Alcatraz Federal Penitentiary

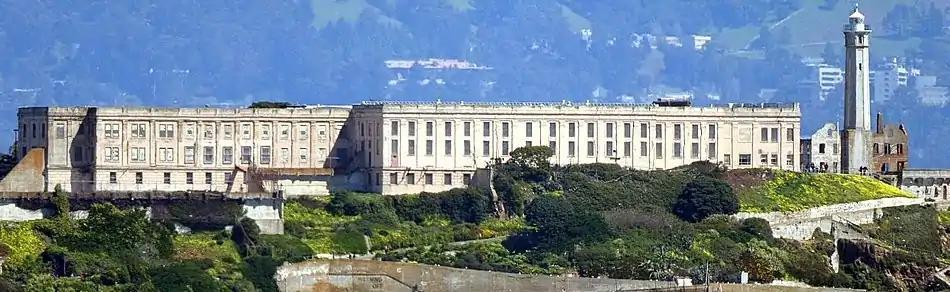
Alcatraz Main Cellhouse

The main cellhouse was built incorporating some parts of Fort Alcatraz's citadel, a partially fortified barracks from 1859 that had come to be used as a jail during the Civil War for alleged Confederate sympathizers. C. L. Weller, the Chairman of the State Democratic Committee and brother of California Governor John B. Weller, was one of the first prisoners housed there. A new cellhouse was built from 1910 to 1912 on a budget of $250,000. Upon completion, the long concrete building was reputedly the longest concrete building in the world at the time. This building was modernized in 1933 and 1934 and became the main cellhouse of the federal penitentiary. The building closed in 1963.